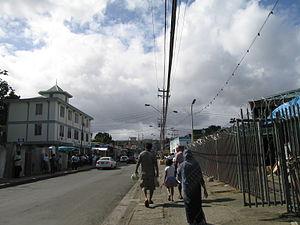
Scarborough est la plus grande ville de Tobago, une des deux îles de la république de Trinité-et-Tobago. Elle compte environ 17 000 habitants, presque un tiers de la population de l’île.